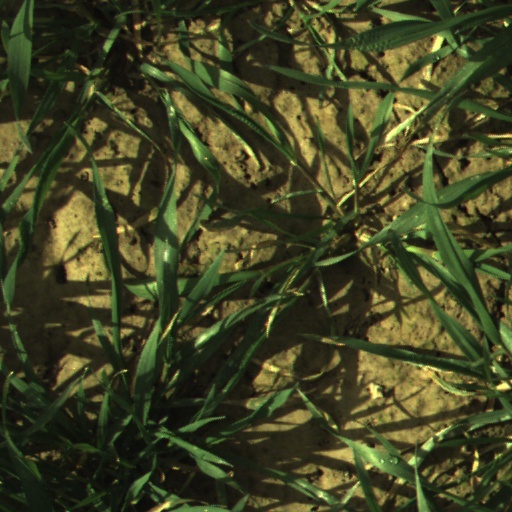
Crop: wheat